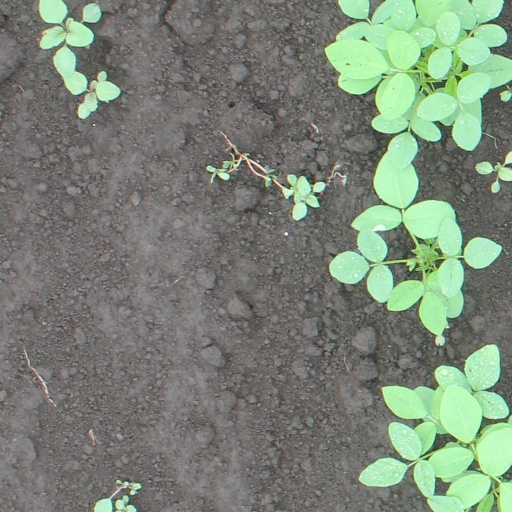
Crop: soybean